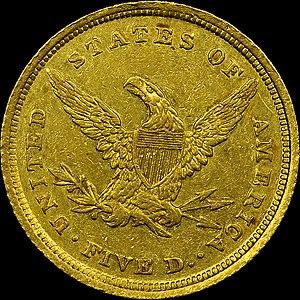
La Monnaie de Charlotte était la première succursale de la Monnaie des États-Unis. Elle était située à Charlotte, en Caroline du Nord, et était spécialisée dans les pièces d'or.